Descartes' theorem

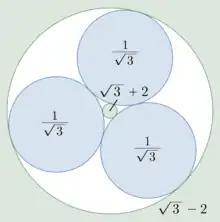
Three congruent mutually tangent circles of curvatures are all tangent to two circles of respective curvatures .

Descartes' theorem is most easily stated in terms of the circles' curvatures. The "signed curvature" (or "bend") of a circle is defined where formula_1 is its radius. The larger a circle, the smaller is the magnitude of its curvature, and vice versa. The sign in formula_2 (represented by the formula_3 symbol) is positive for a circle that is "externally" tangent to the other circles. For an "internally" tangent circle that "circumscribes" the other circles, the sign is negative. If a straight line is considered a degenerate circle with zero curvature (and thus infinite radius), Descartes' theorem also applies to a line and three circles that are all three mutually tangent (see Generalized circle).